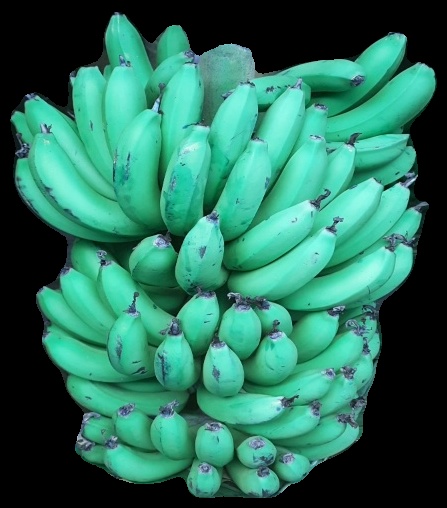
Variety: pachbale
Grade: grade1